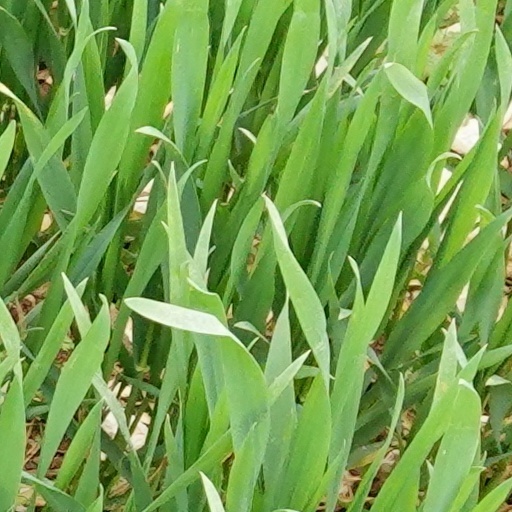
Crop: wheat